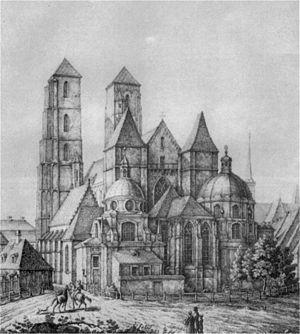
La Cathédrale Saint-Jean-Baptiste de Wrocław est la cathédrale catholique de Wrocław et située en Silésie.